Die Kitty Die

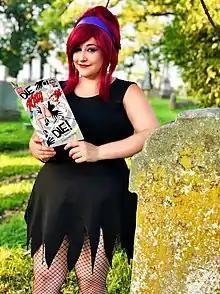
Cosplayer Shazzer VS as Kitty Ravencraft

Super fan Adam Alamo created the first Facebook Fan Group, Fans of Astrocomix, for "Die Kitty Die" (Astrocomix) in 2016 to help promote the first Kickstarter.